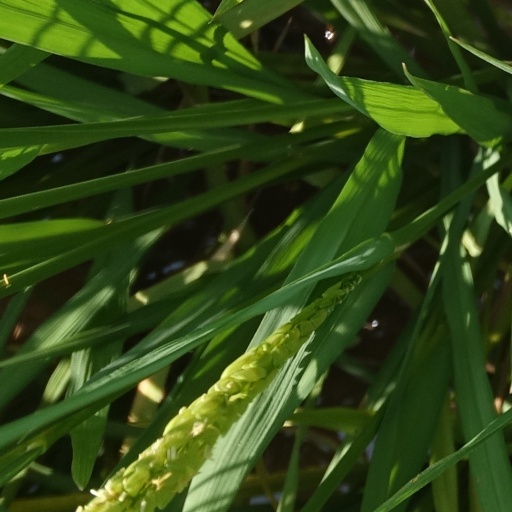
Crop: rice